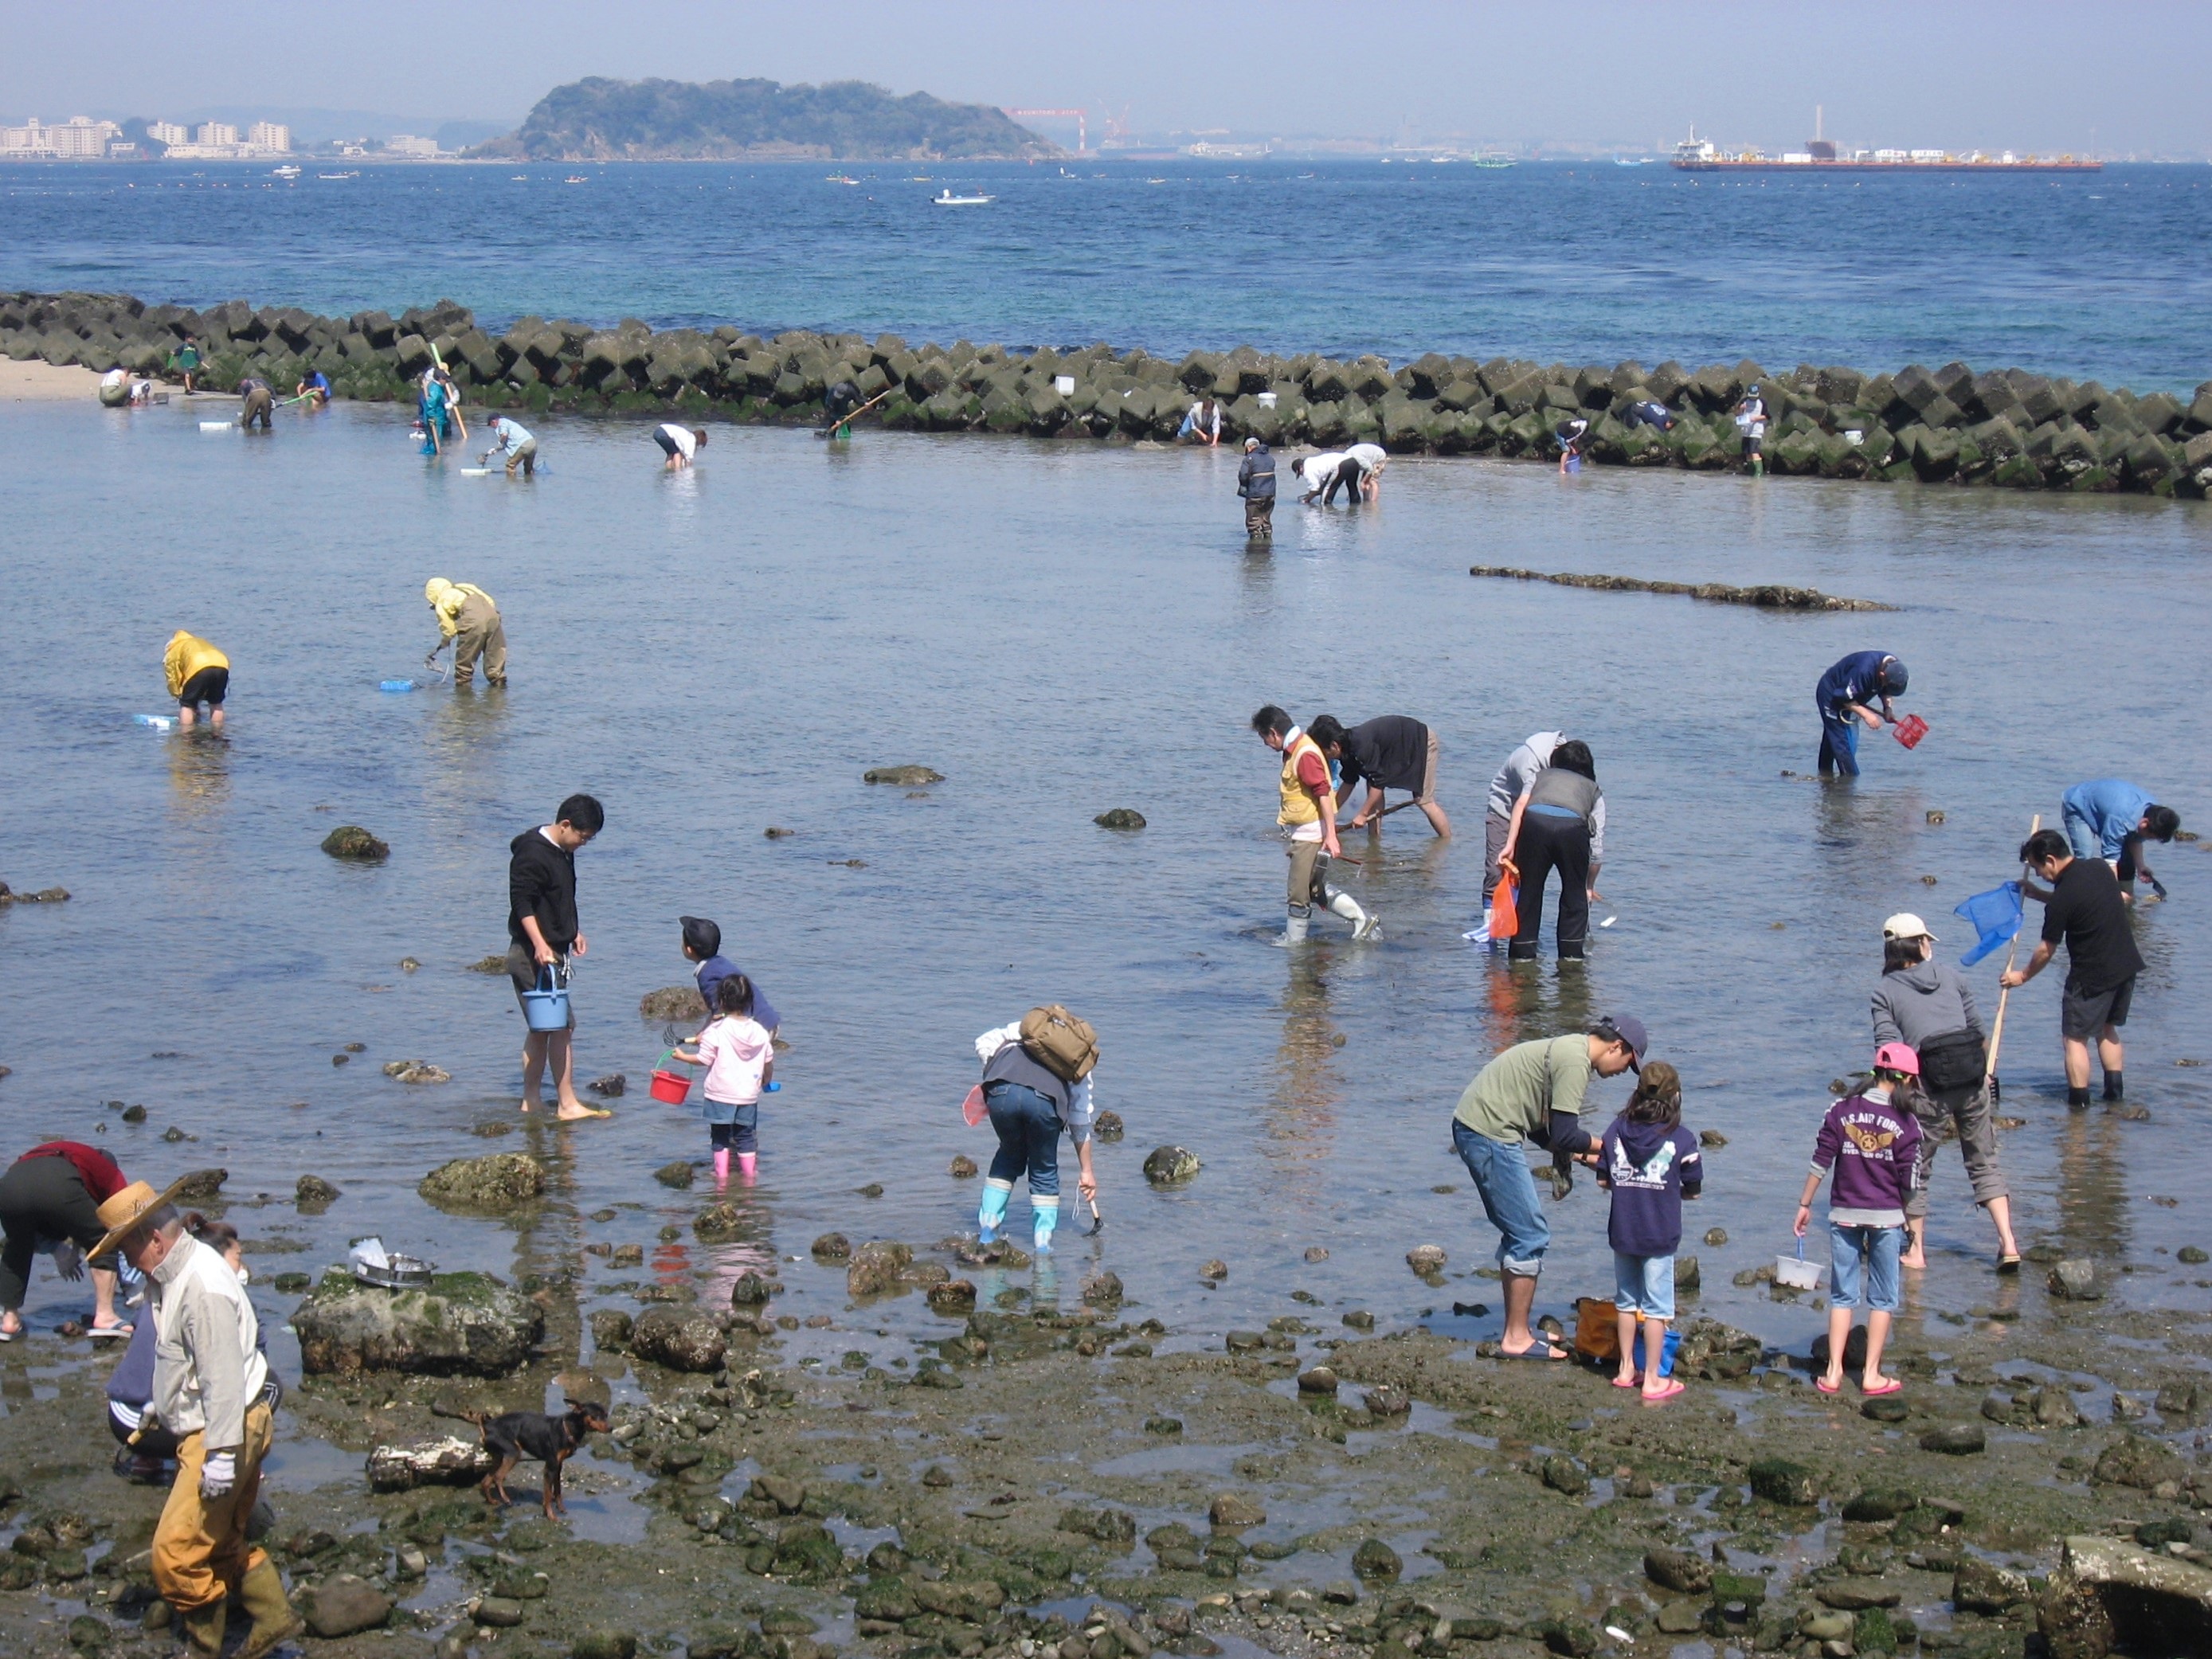
man, beach, sea, coast, water, rock, sunshine, woman, shore, ship, vacation, spring, holiday, bay, basket, healthy, shell, body of water, bucket, parent, clam, block, crochet, events, family, kids, japanese, container, holidays, seasonal, tradition, rake, clams, yokosuka, kanagawa japan, customs, ebb, mabori kaigan, sandpit, tokyo bay, parent child, in the early summer, hashirimizu beach, spring tide, golden week, good catch, at low tide, monkey island